Salvador Cañellas

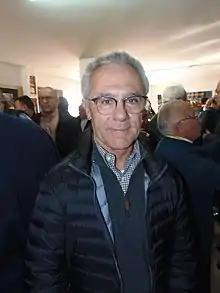
Cañellas at the Museu Isern de la Moto in Mollet del Vallès, during the Homage to Paco Tombas

Salvador Cañellas (born 1 December 1944) is a former Grand Prix motorcycle road racer and rally driver from Spain.